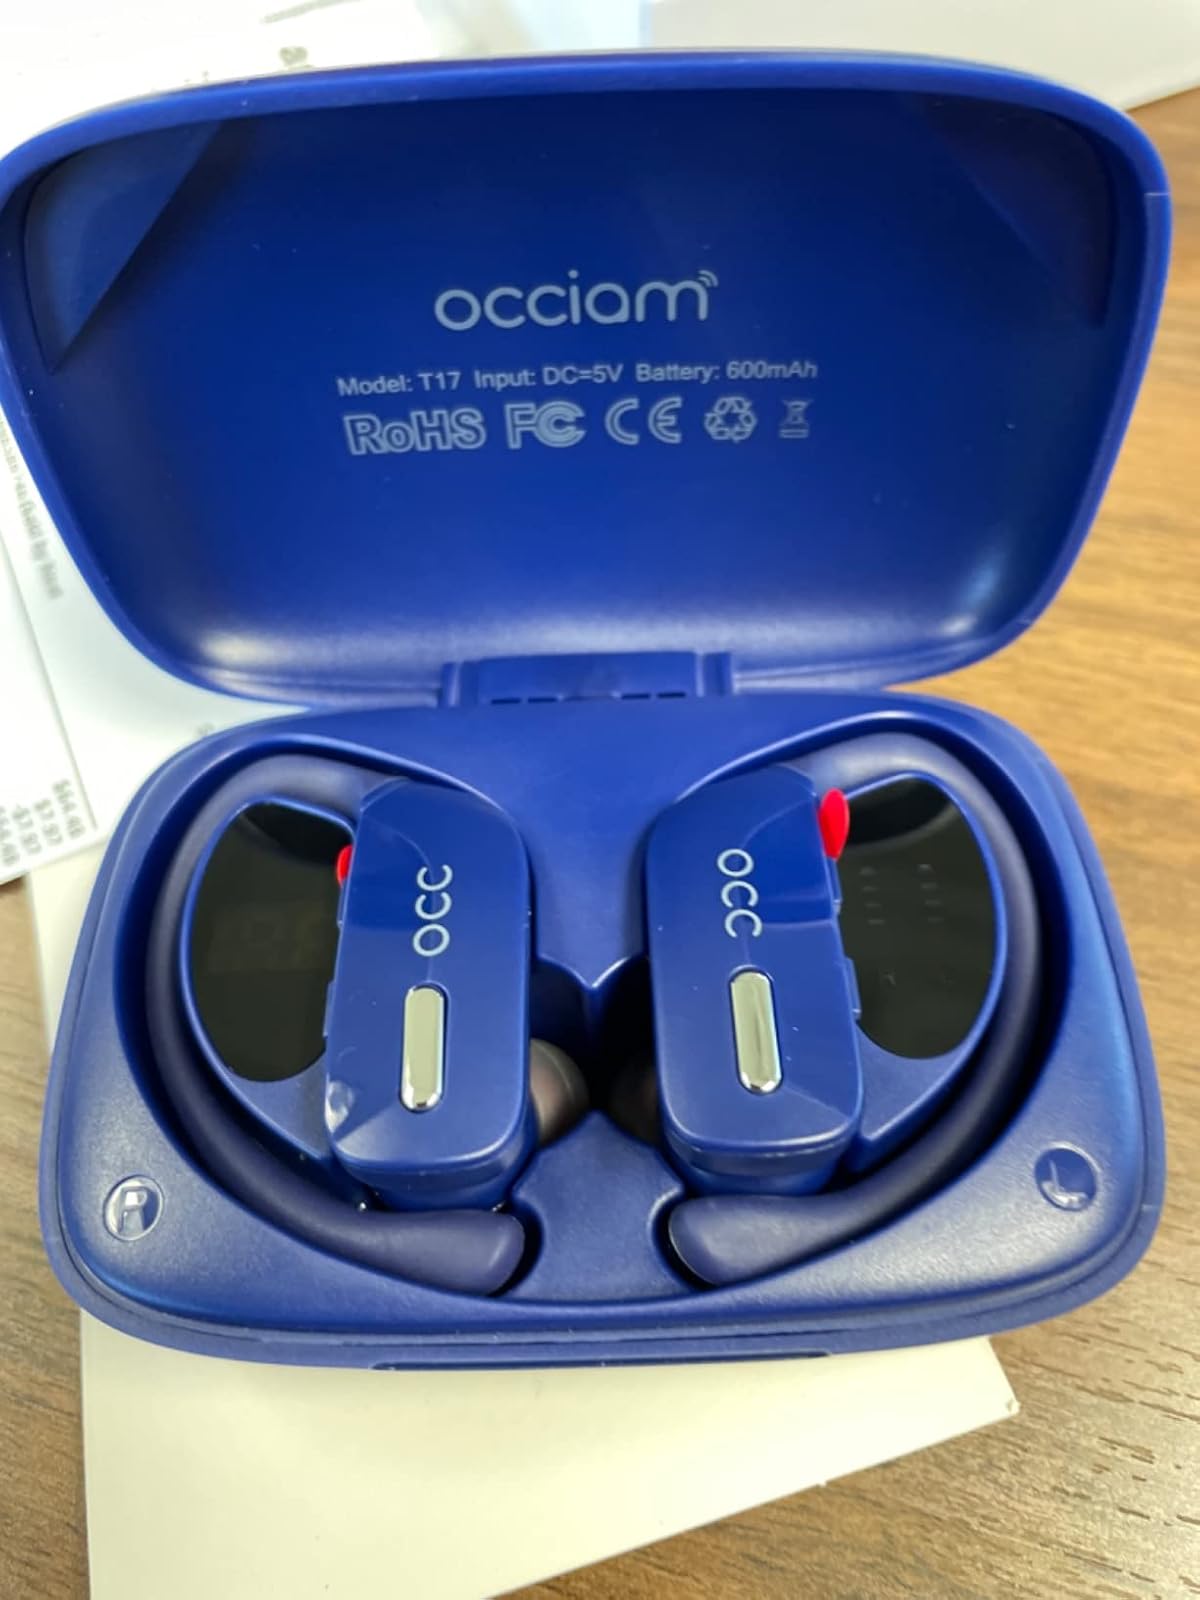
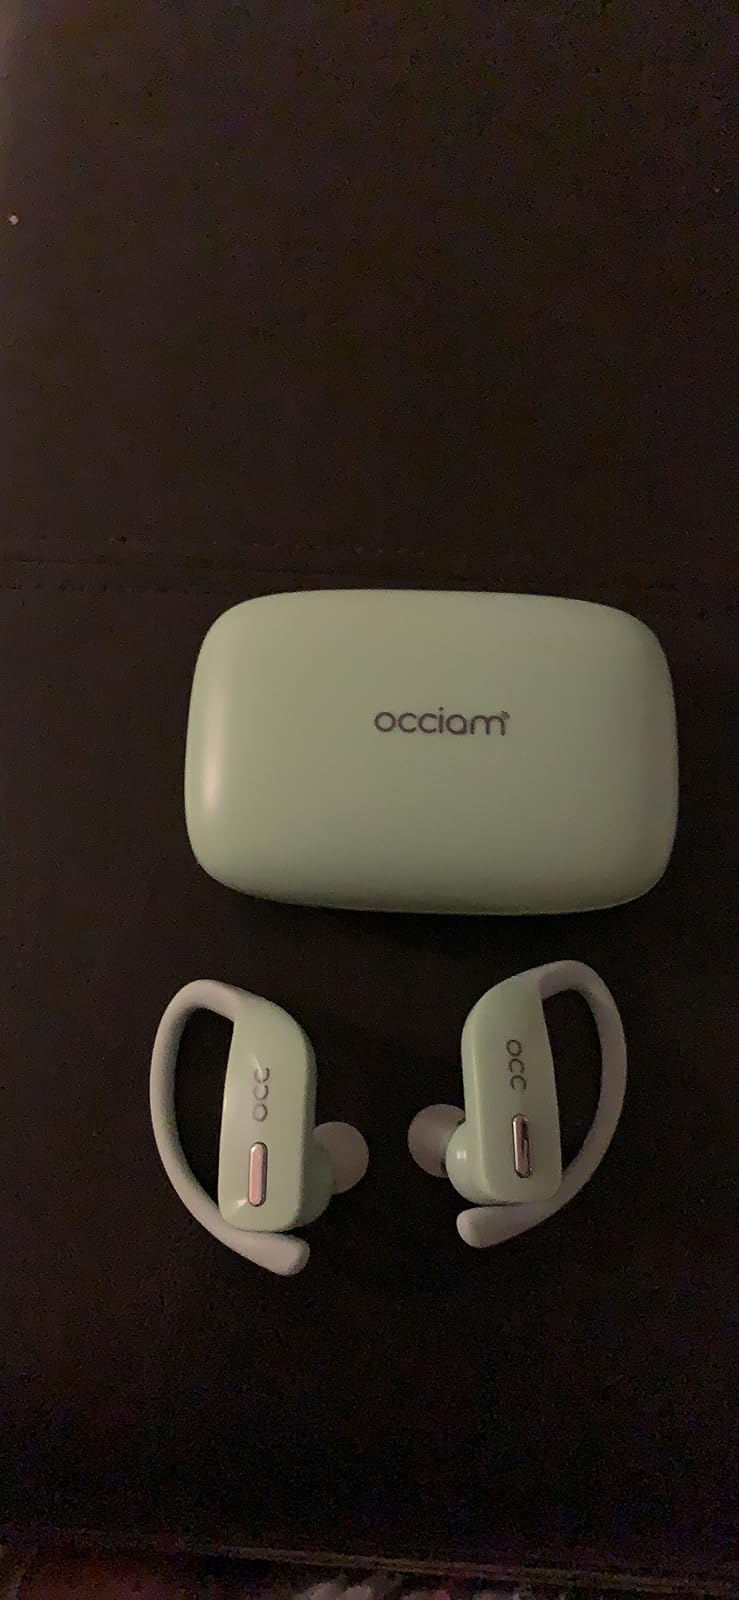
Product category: earbuds
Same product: no